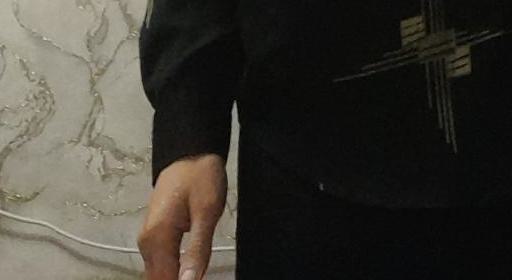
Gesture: no_gesture